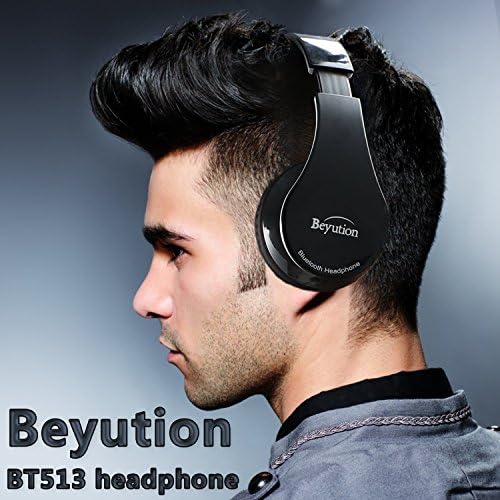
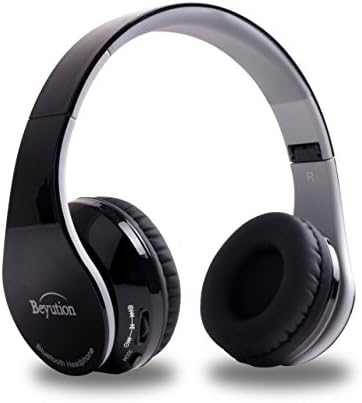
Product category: headphones
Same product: yes